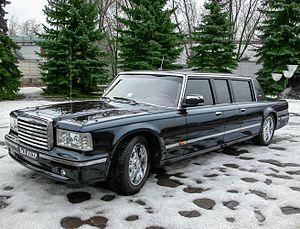
La ZIL-4112 est une limousine construite par le constructeur russe ZIL.